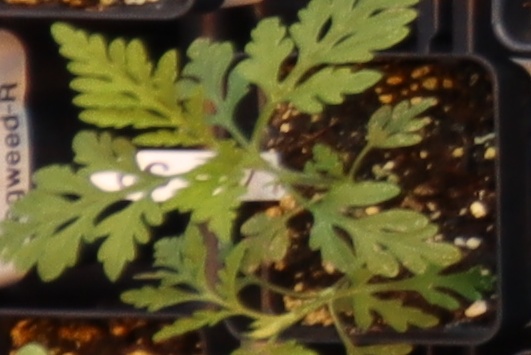
Label: Ragweed